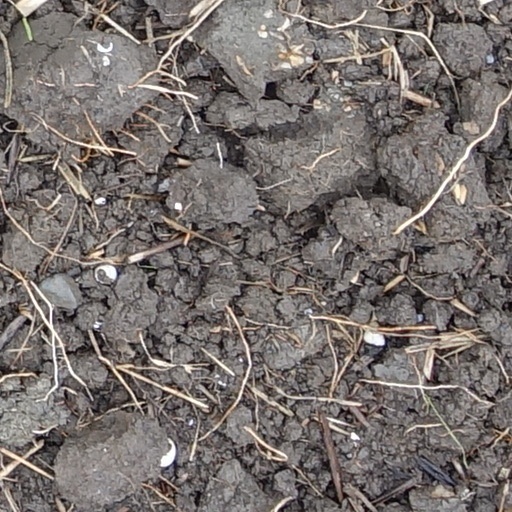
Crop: wheat